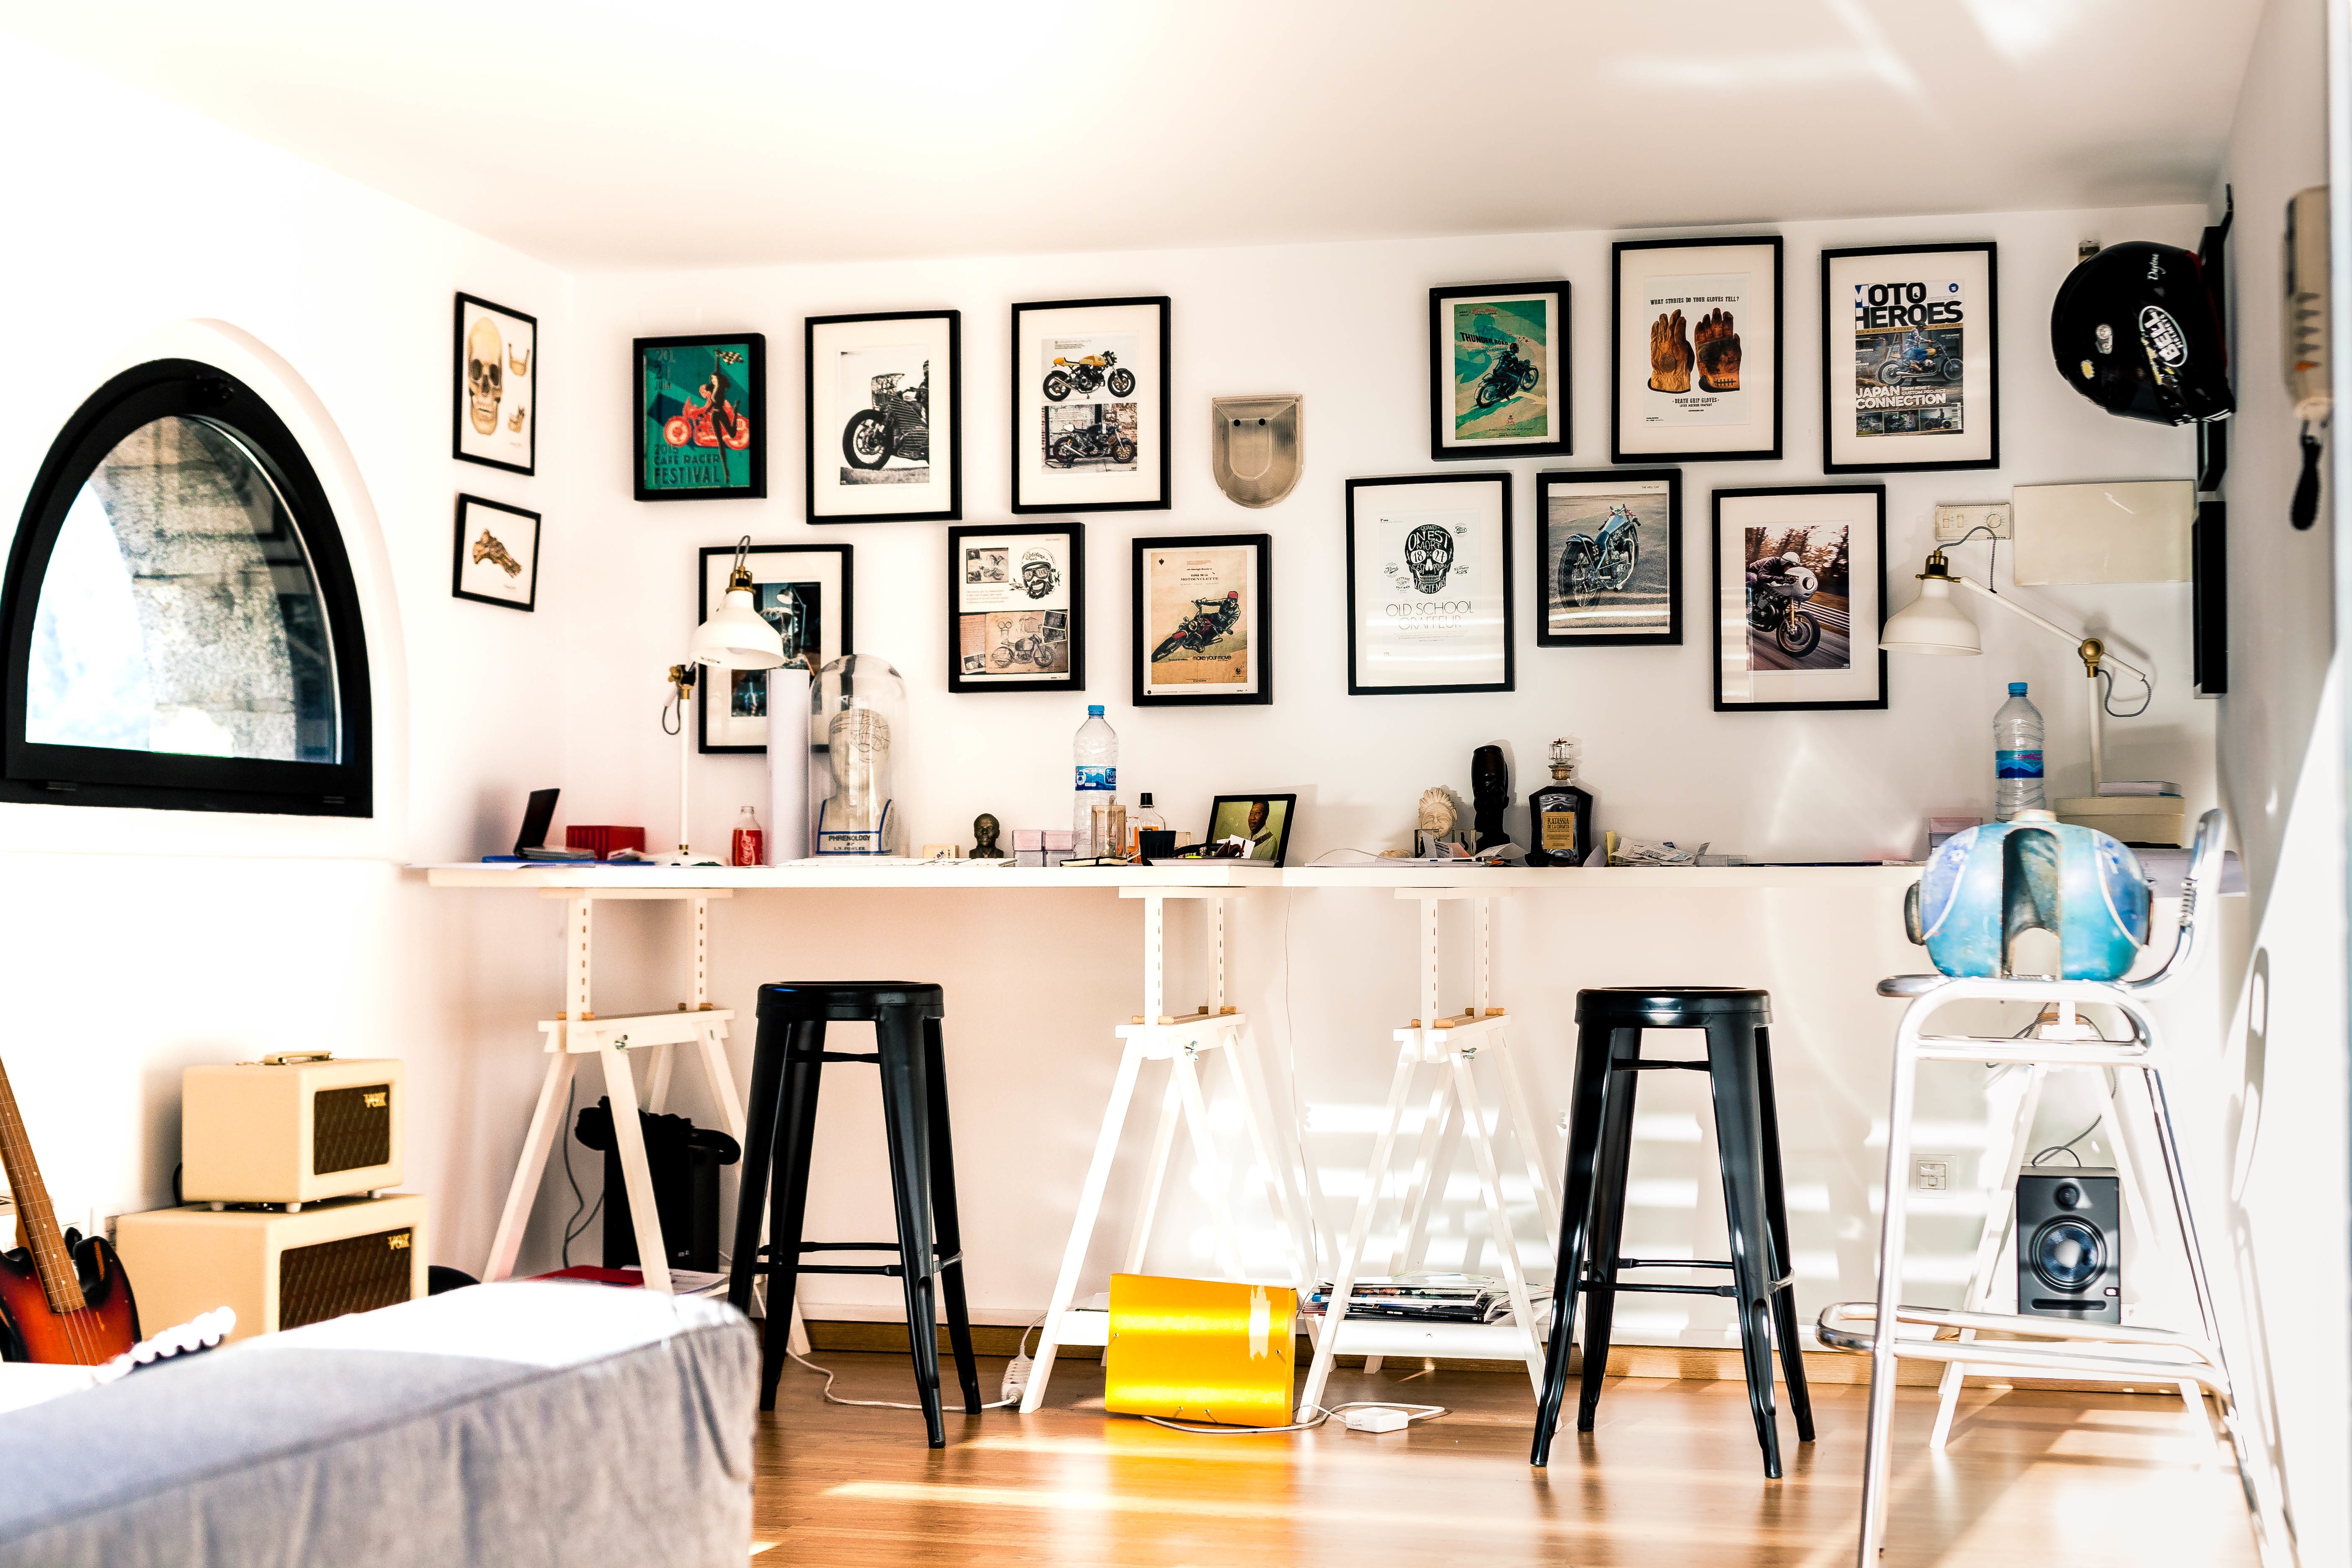
home, loft, property, living room, room, interior design, design, dining room, modern art